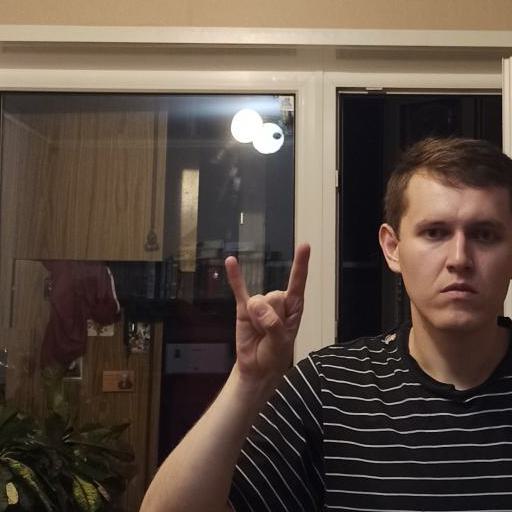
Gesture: rock